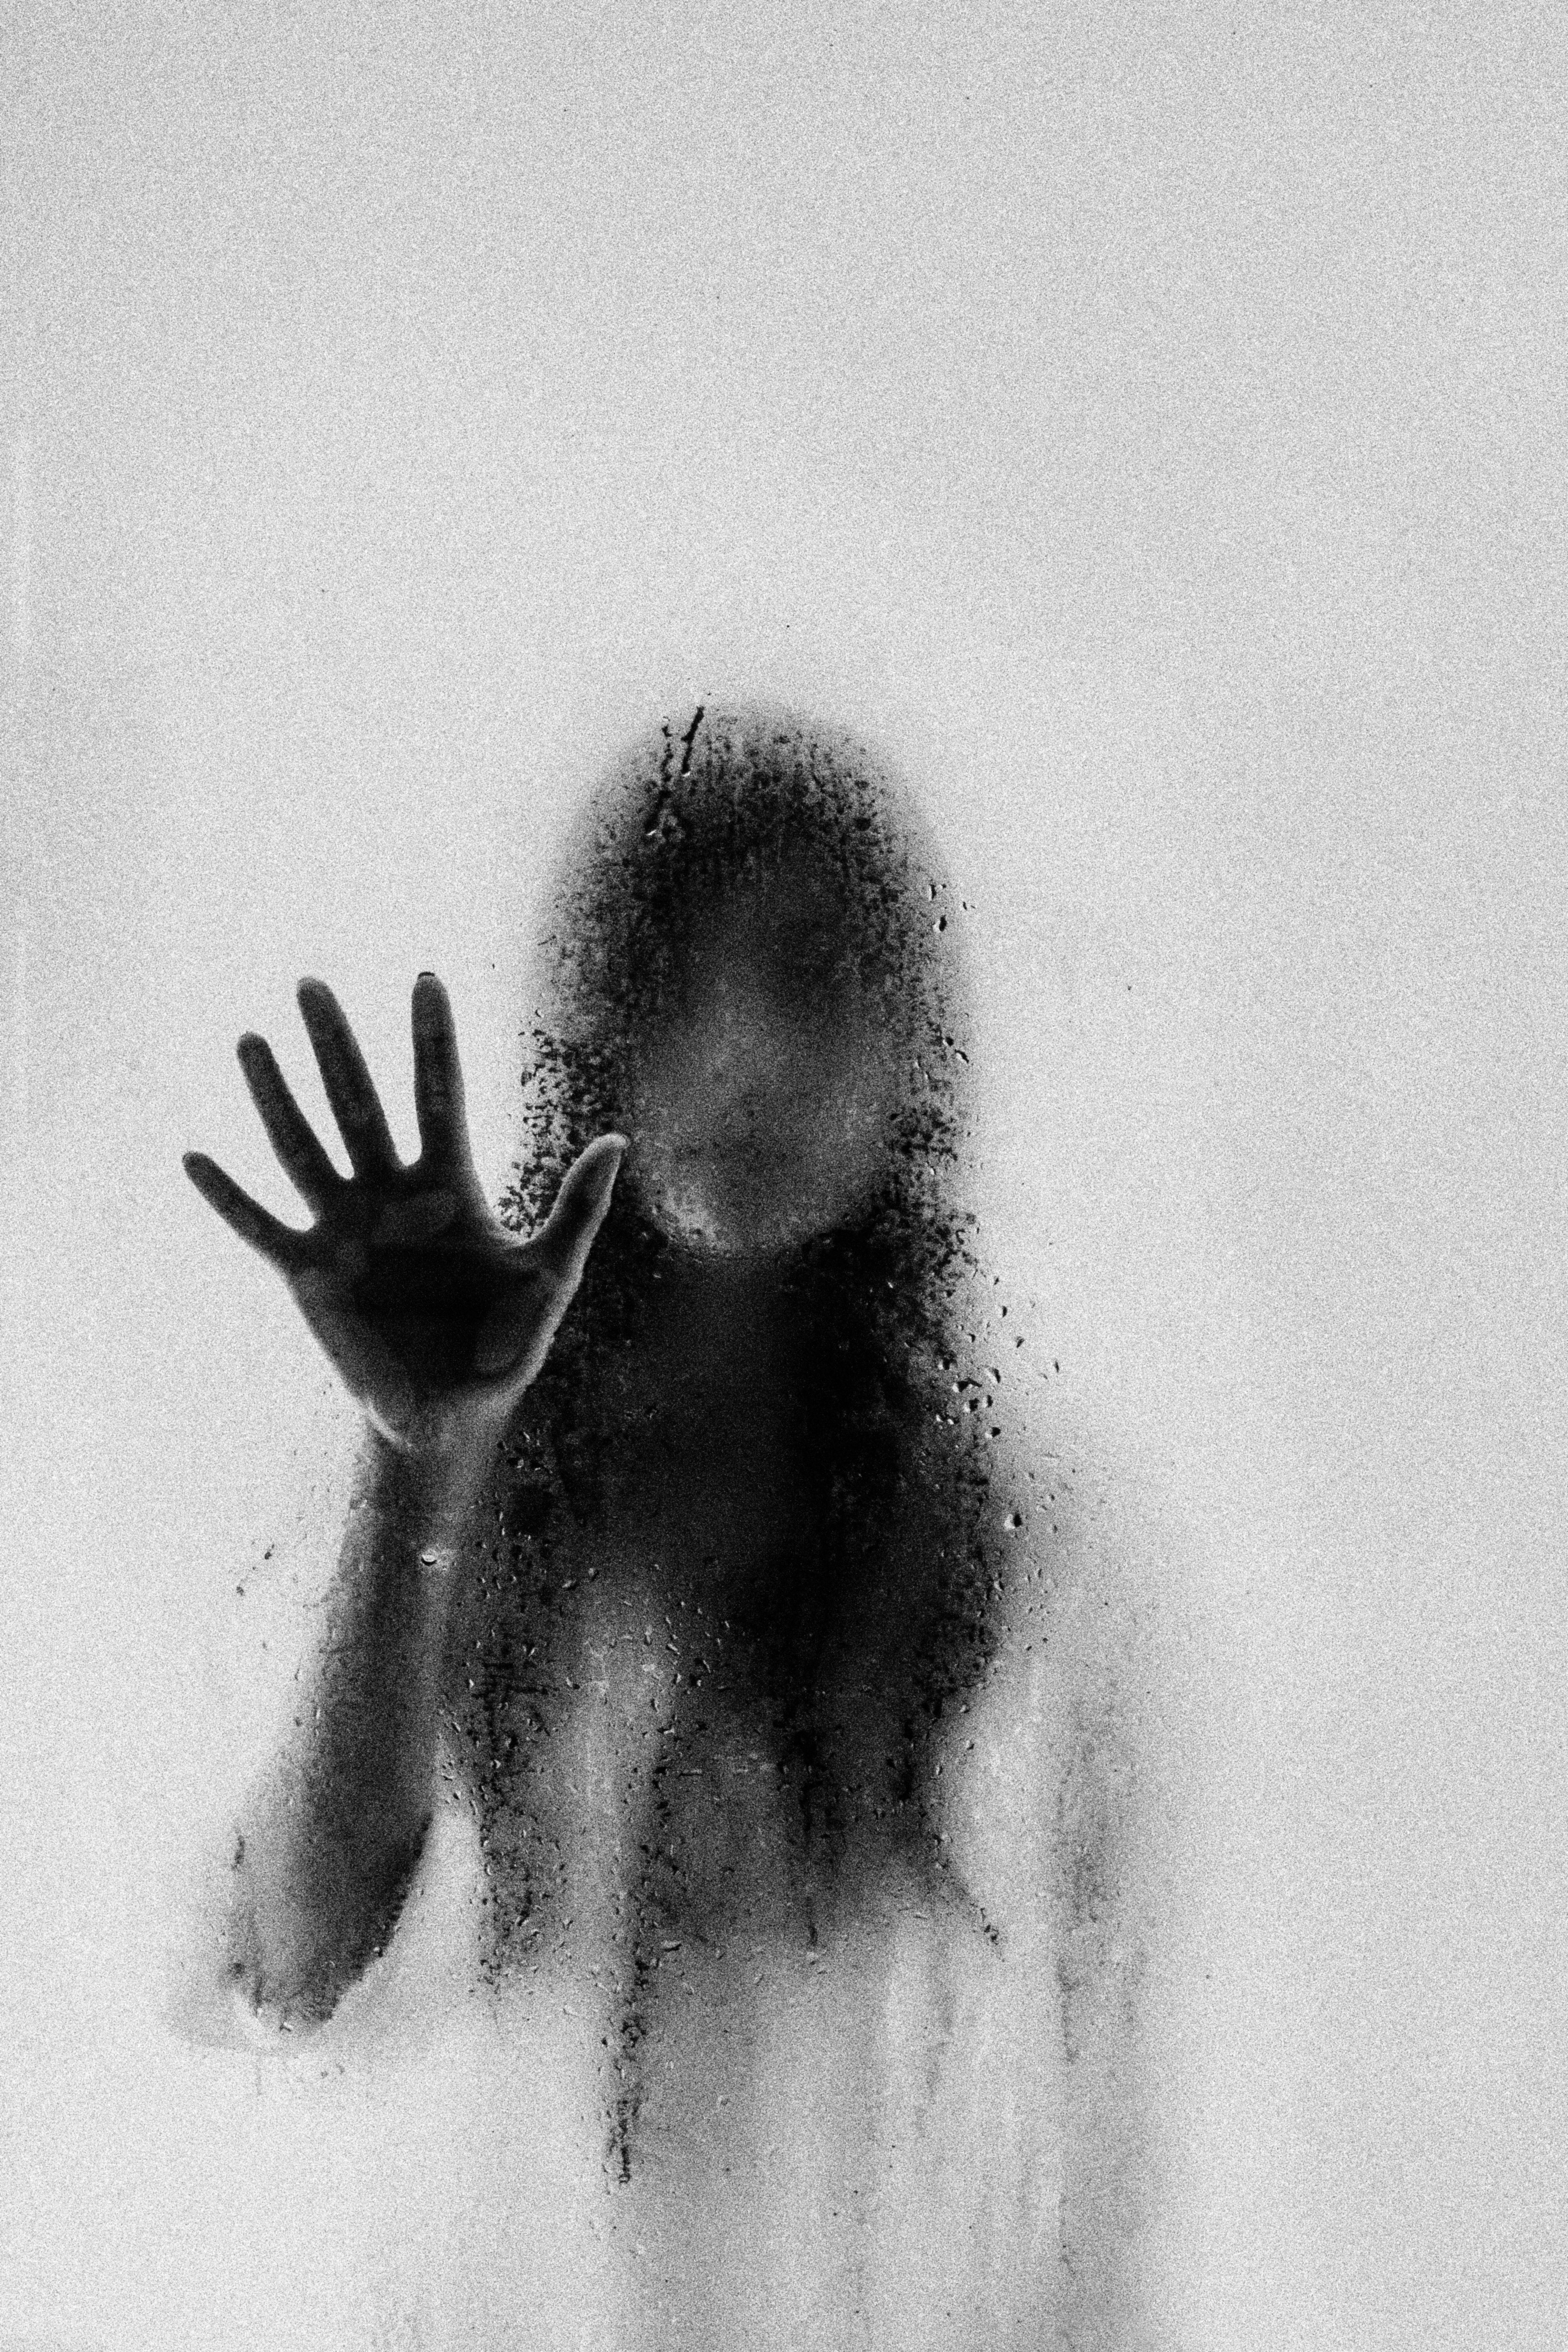
hand, black and white, white, black, monochrome, close up, sketch, drawing, image, shape, monochrome photography, figure drawing